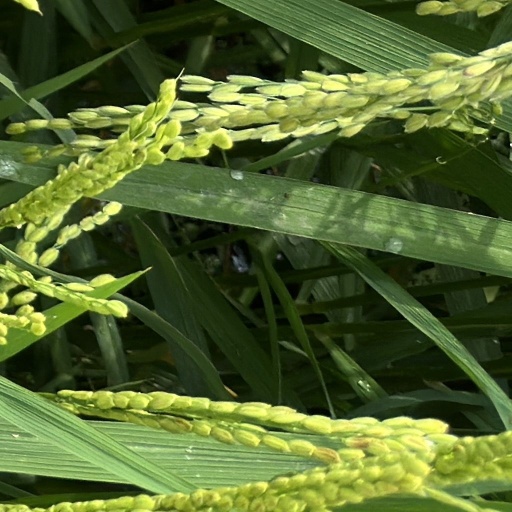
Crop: rice